Tidmarsh

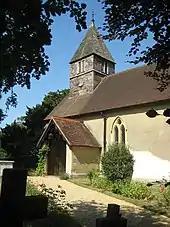
St Laurence's Church

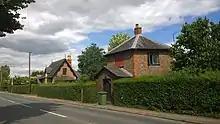
The Round House

The most conspicuous listed building in Tidmarsh is the 13th century half-timbered Greyhound Pub, which suffered a serious fire in 2005.